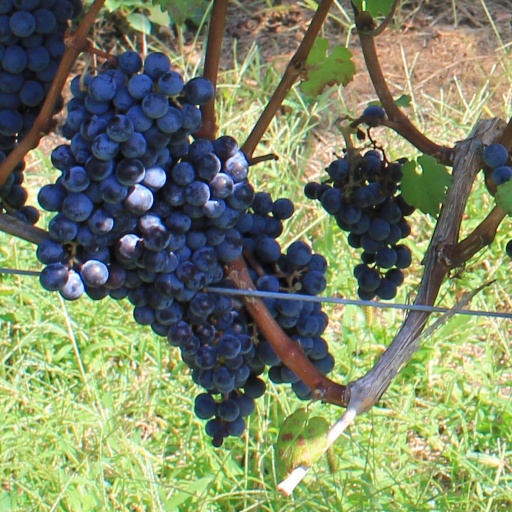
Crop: grape